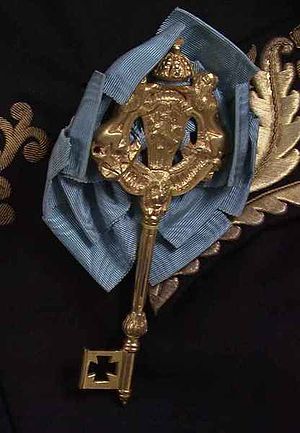
Kammerherre
Norsk kammerherrenøgle
Titlen kammerherre anvendes ved hoffet. En kammerherre har oprindeligt været en fremtrædende embedsmand – ofte en adelig – med adgang til kongens kammer. I dag anvendes den som ærestitel. Der udnævnes fortsat kammerherrer. Det er den siddende regent, der afgør, hvem titlen skal gives til. Oftest bliver den givet til afgåede højere embedsmænd eller til besiddere af større godser. Desuden er cheferne for Den Kongelige Livgarde og Gardehusarregimentet kammerherrer.